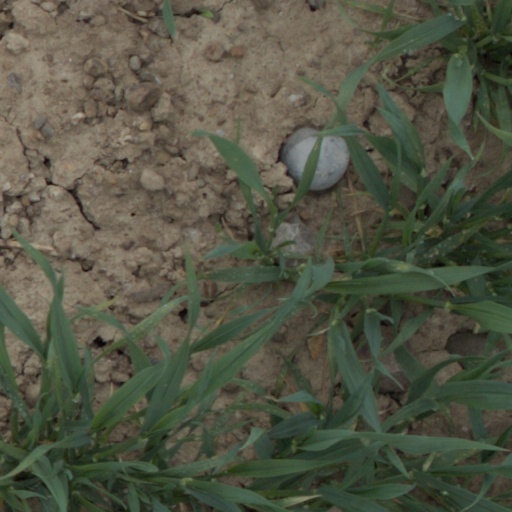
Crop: wheat